Ellerton-on-Swale

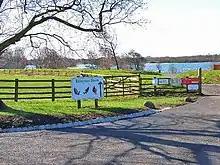
Ellerton Park Leisure Lake

Ellerton-on-Swale or Ellerton (historically known as Ellerton-upon-Swale) is a small village and civil parish about a mile east of Catterick in the county of North Yorkshire, England. In 2015, North Yorkshire County Council estimated the population of the parish at 110.